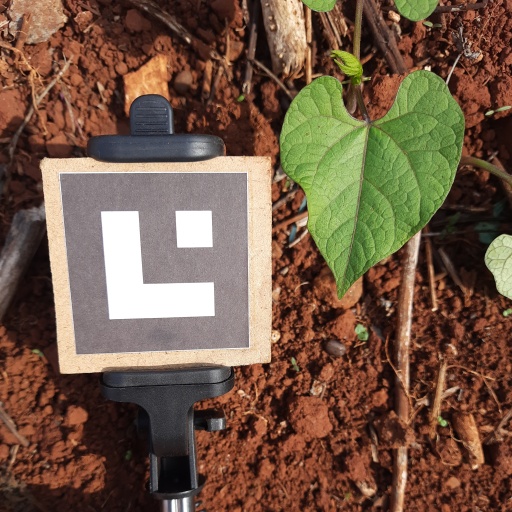
Observations: wavy surface, no eating holes, under sunlight